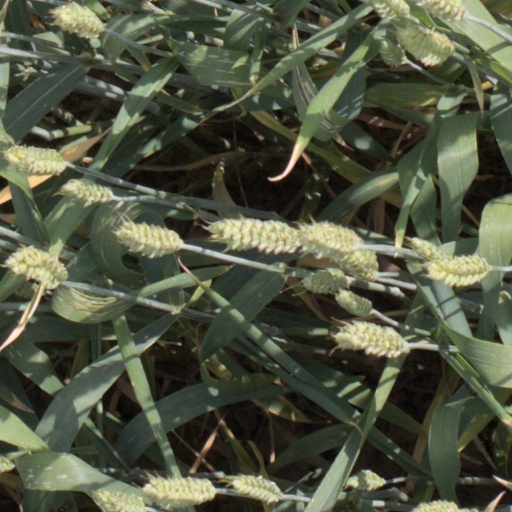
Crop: wheat